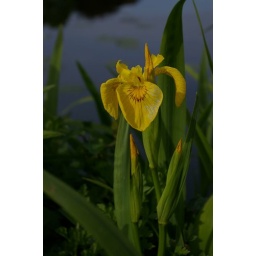
yellow iris flower by the canal, lancaster